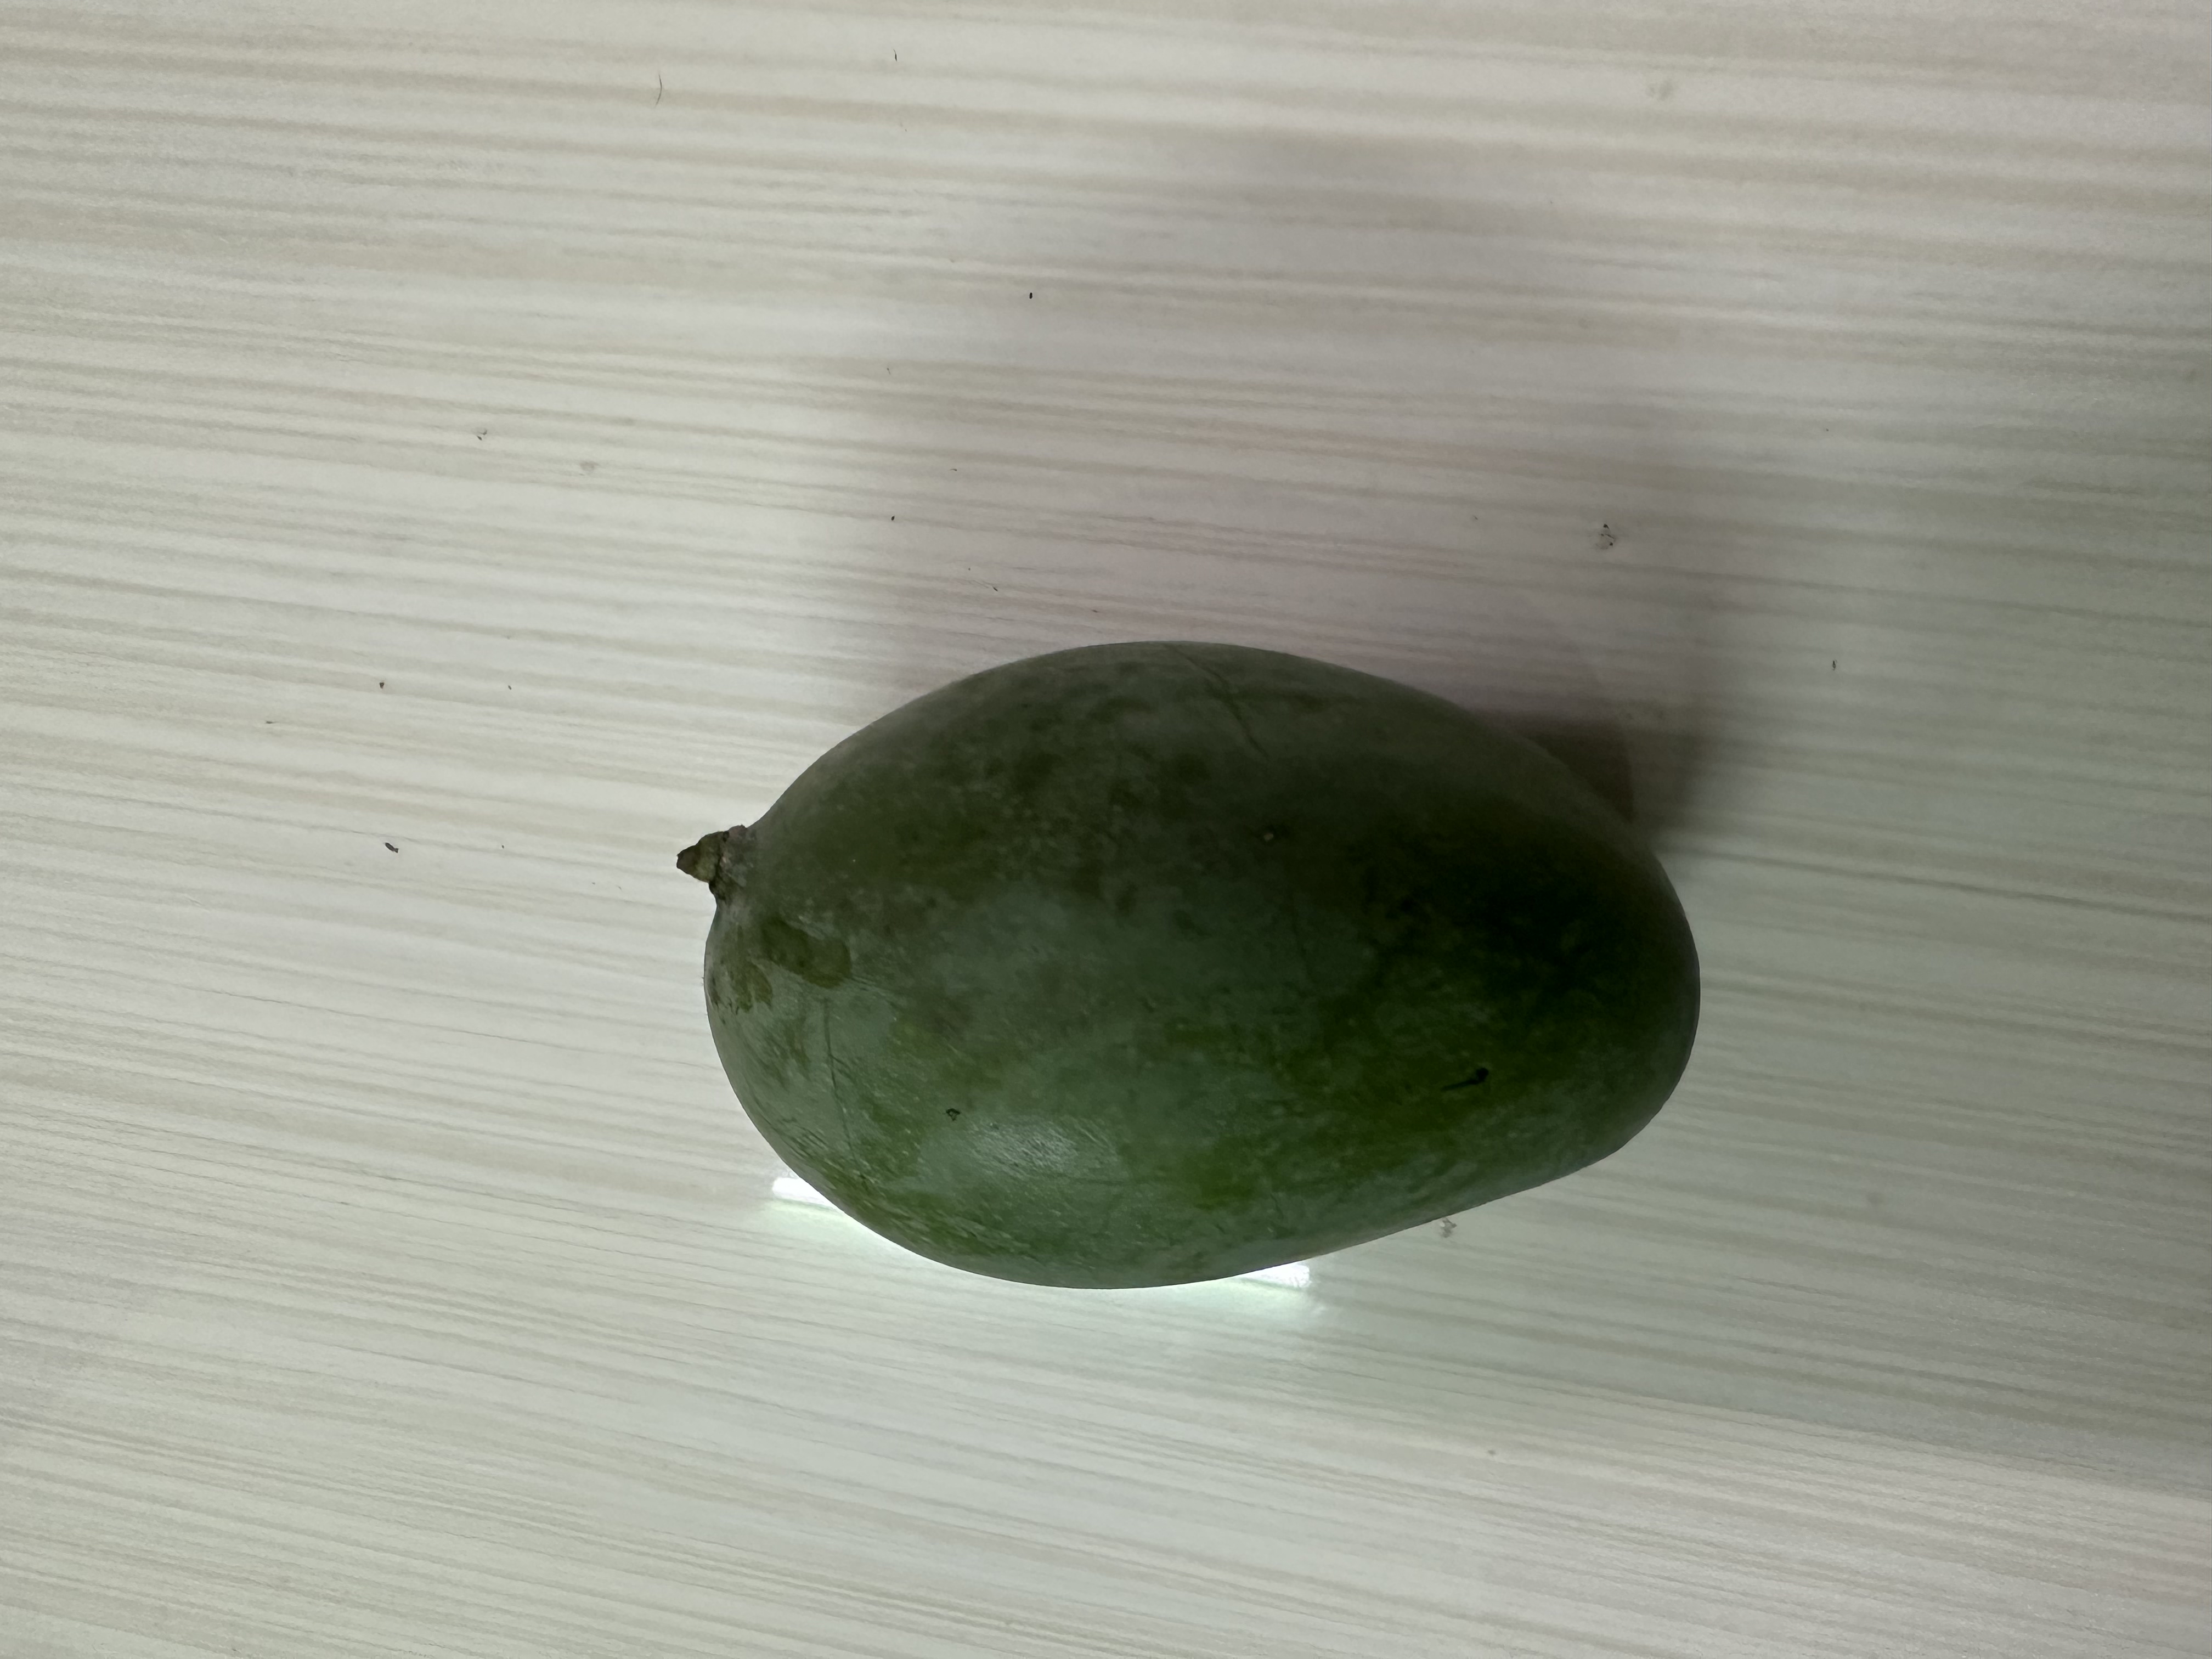
Mango variety: Amrapali